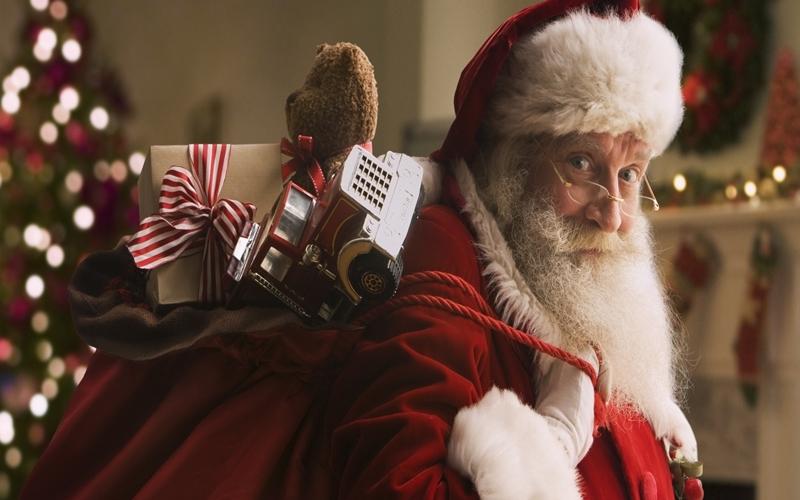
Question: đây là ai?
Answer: ông già noel